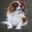
Label: dog